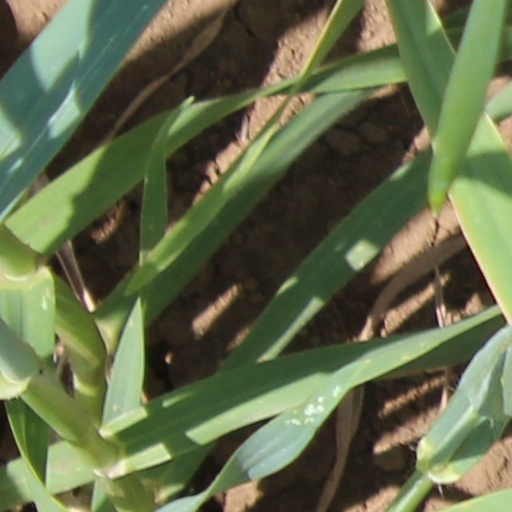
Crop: wheat